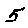
Label: 5